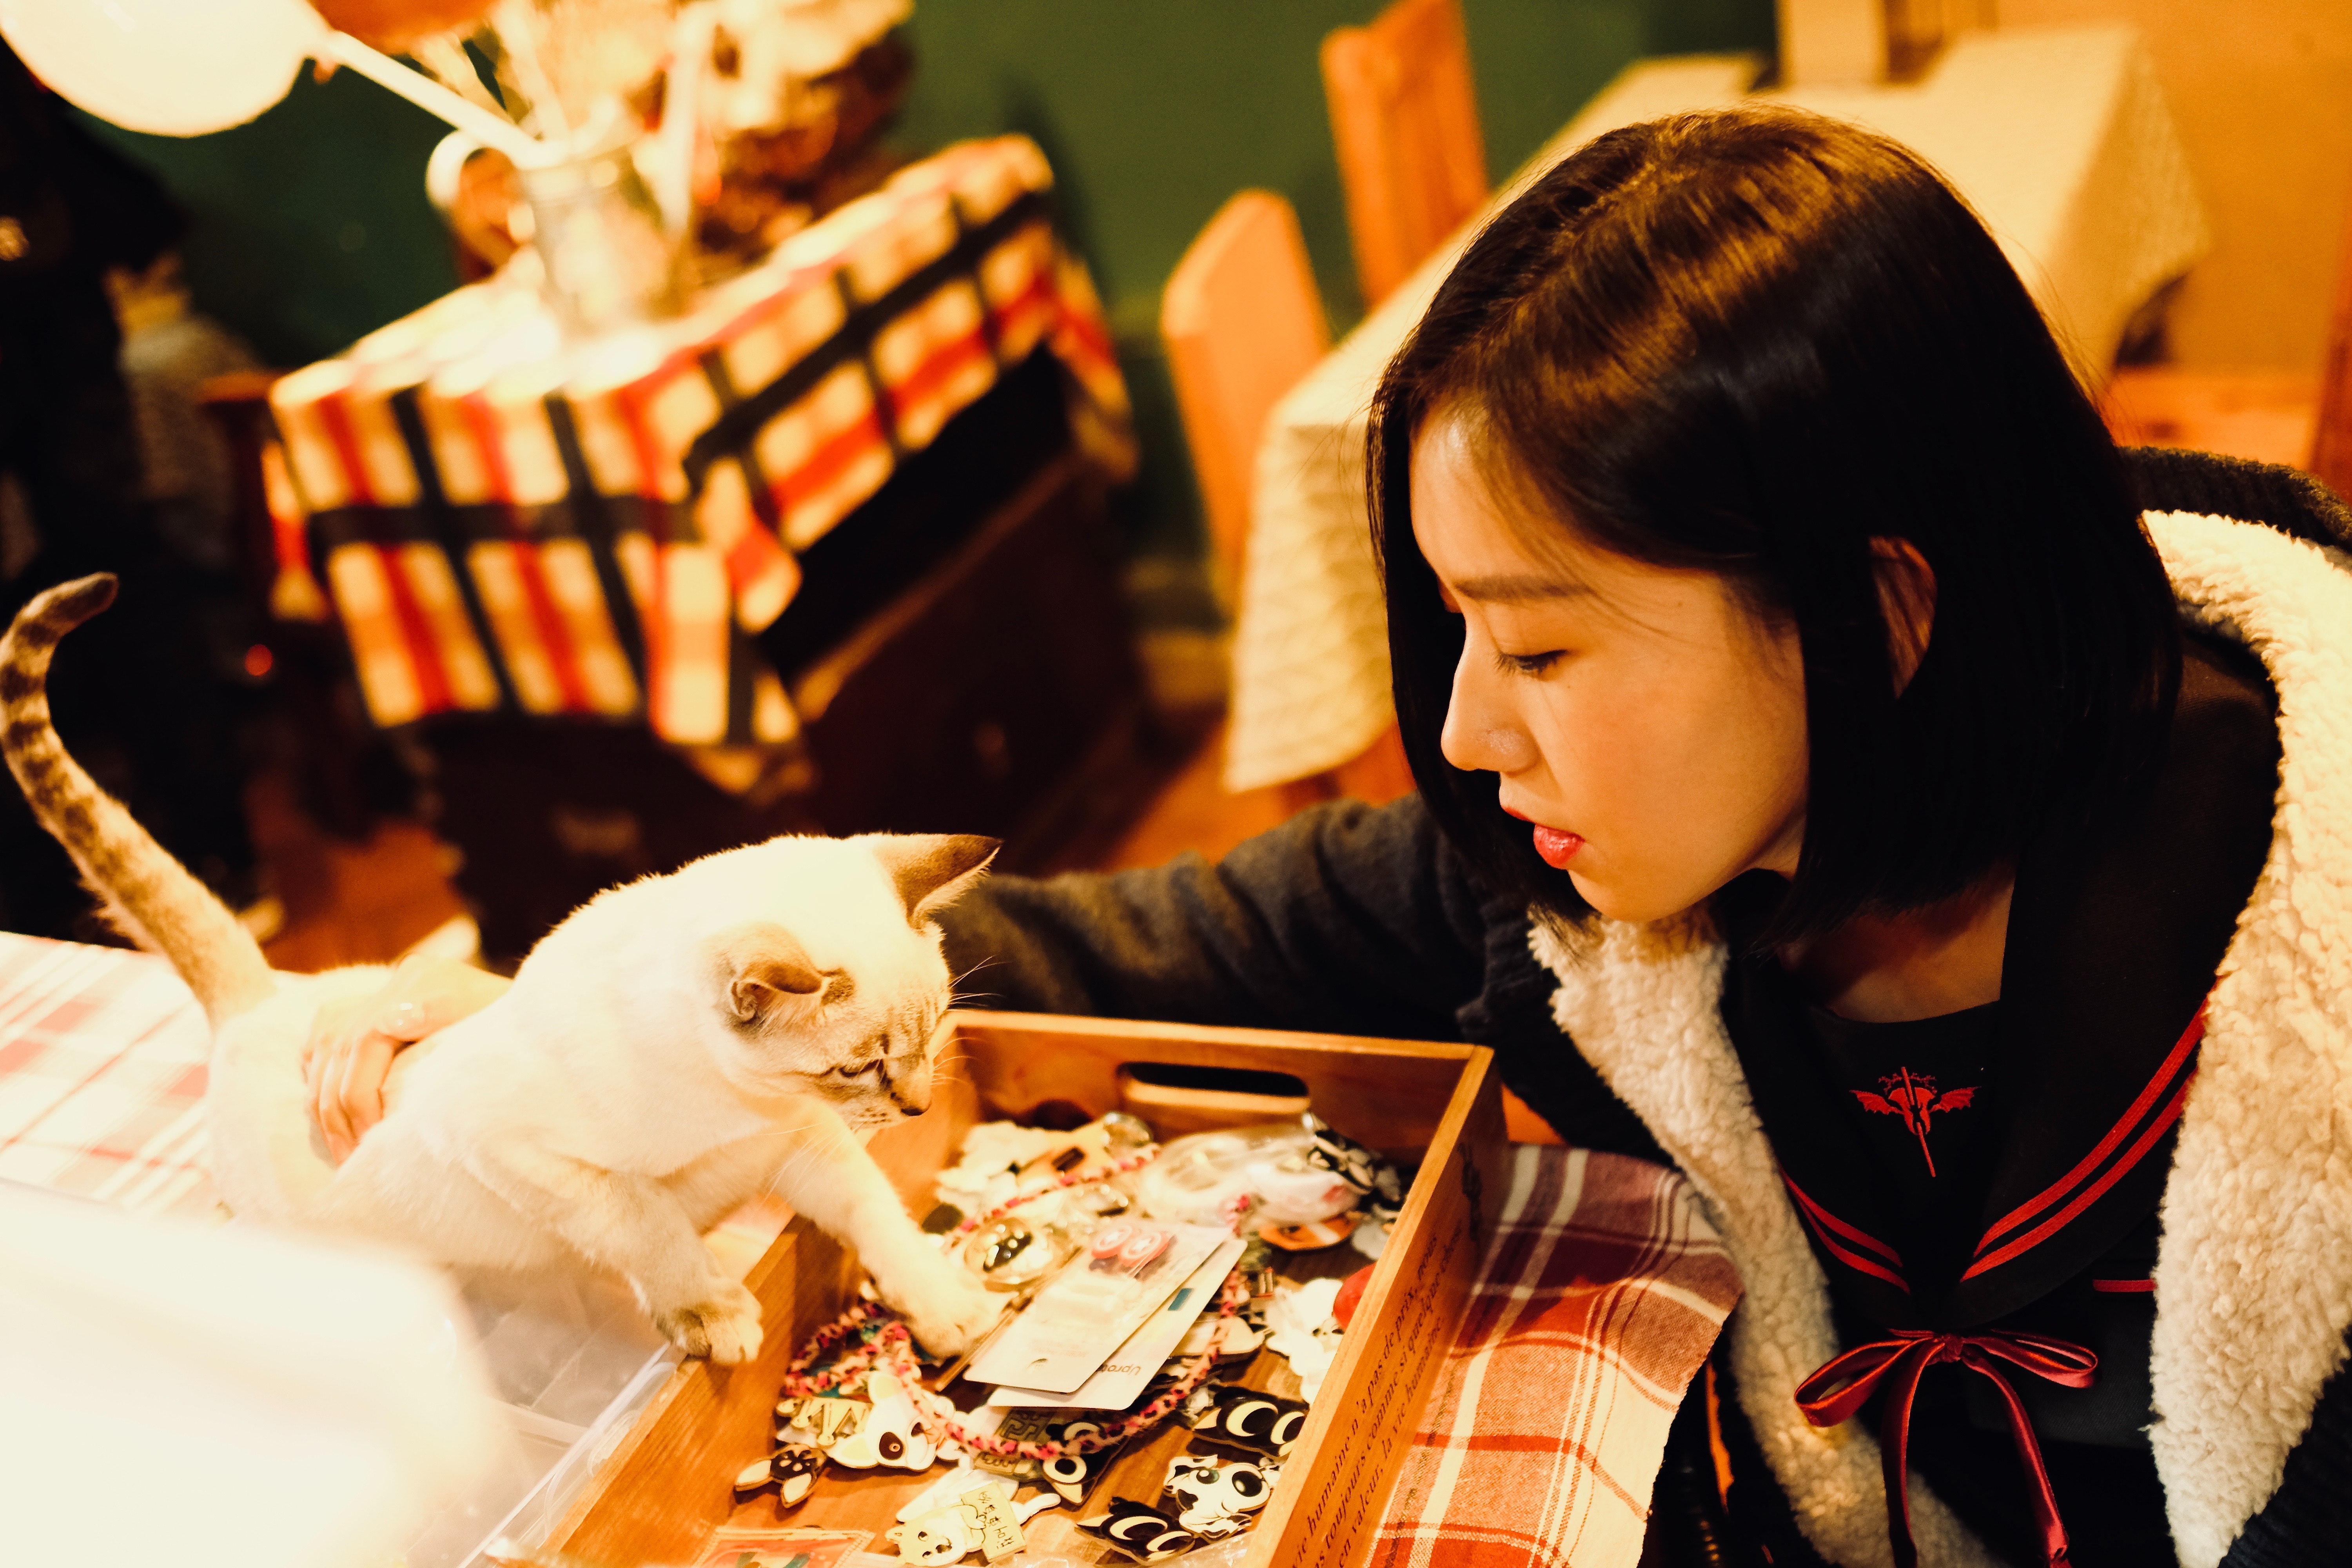
eating, food, comfort food